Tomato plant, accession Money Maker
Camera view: tilt-top (135 deg); turntable rotation: 150 degrees
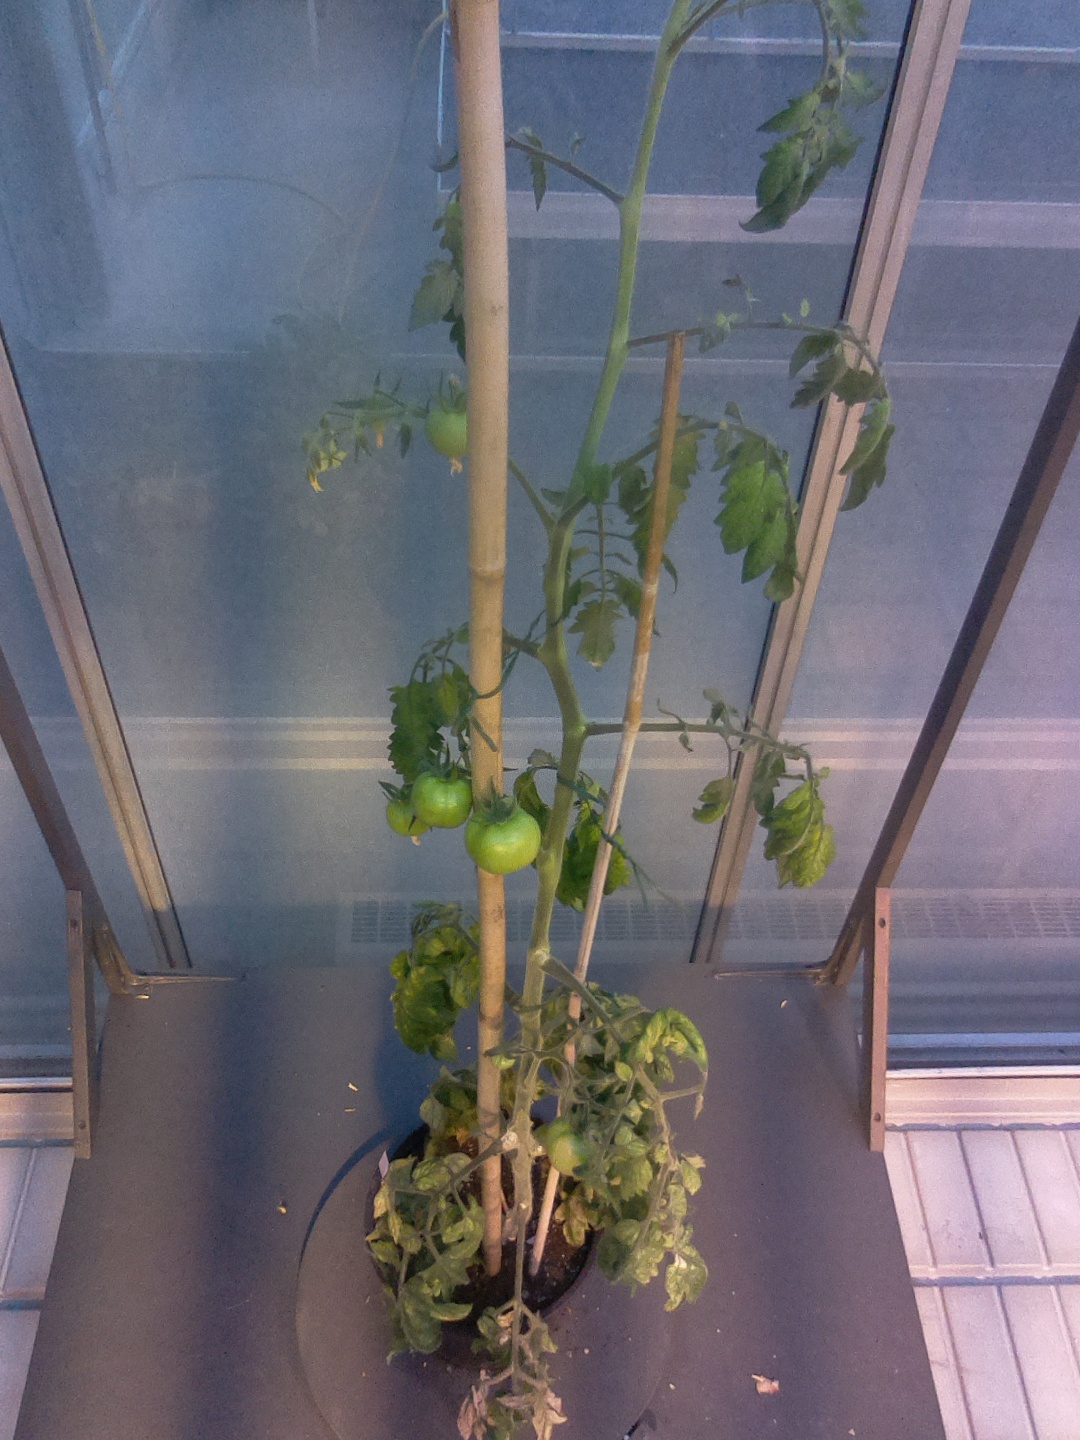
BBCH growth stage 76: 60%-70% of final fruit size